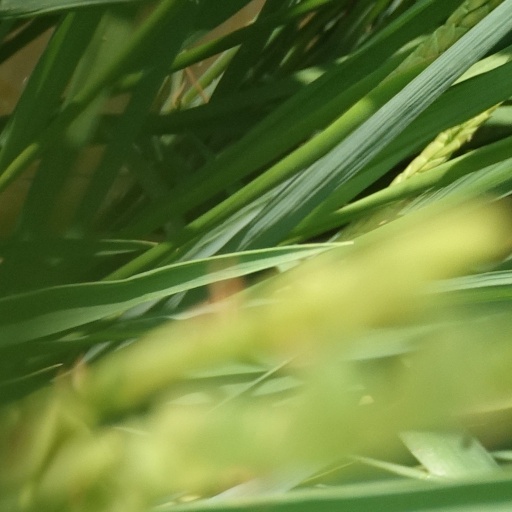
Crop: rice